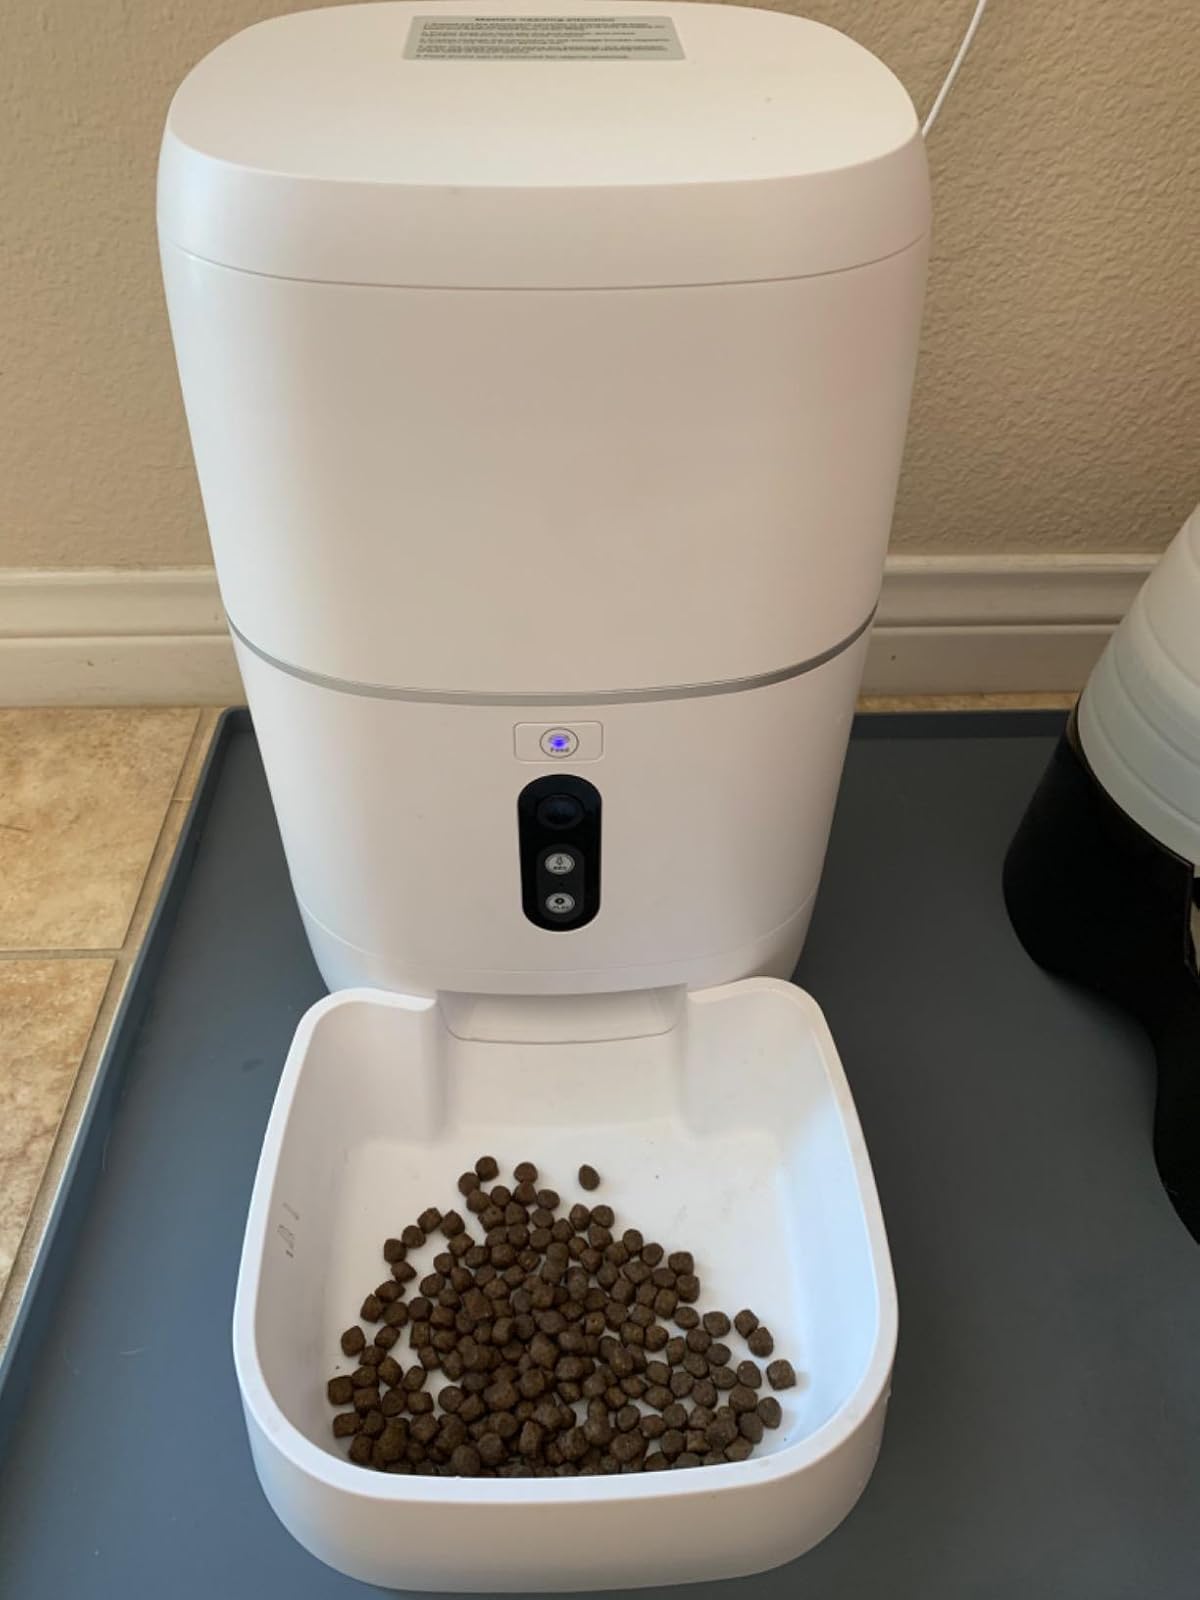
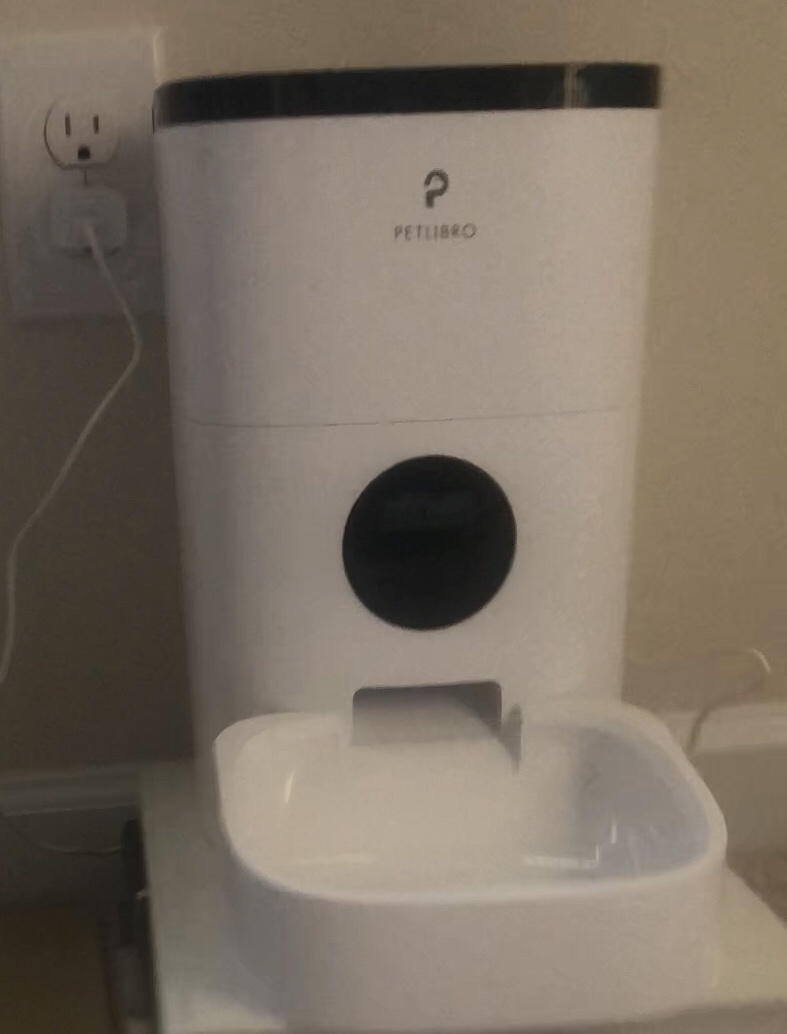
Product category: items_feeder
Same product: no